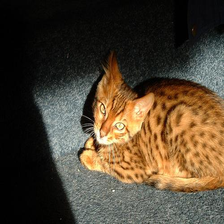
Species: cat
Breed: Bengal